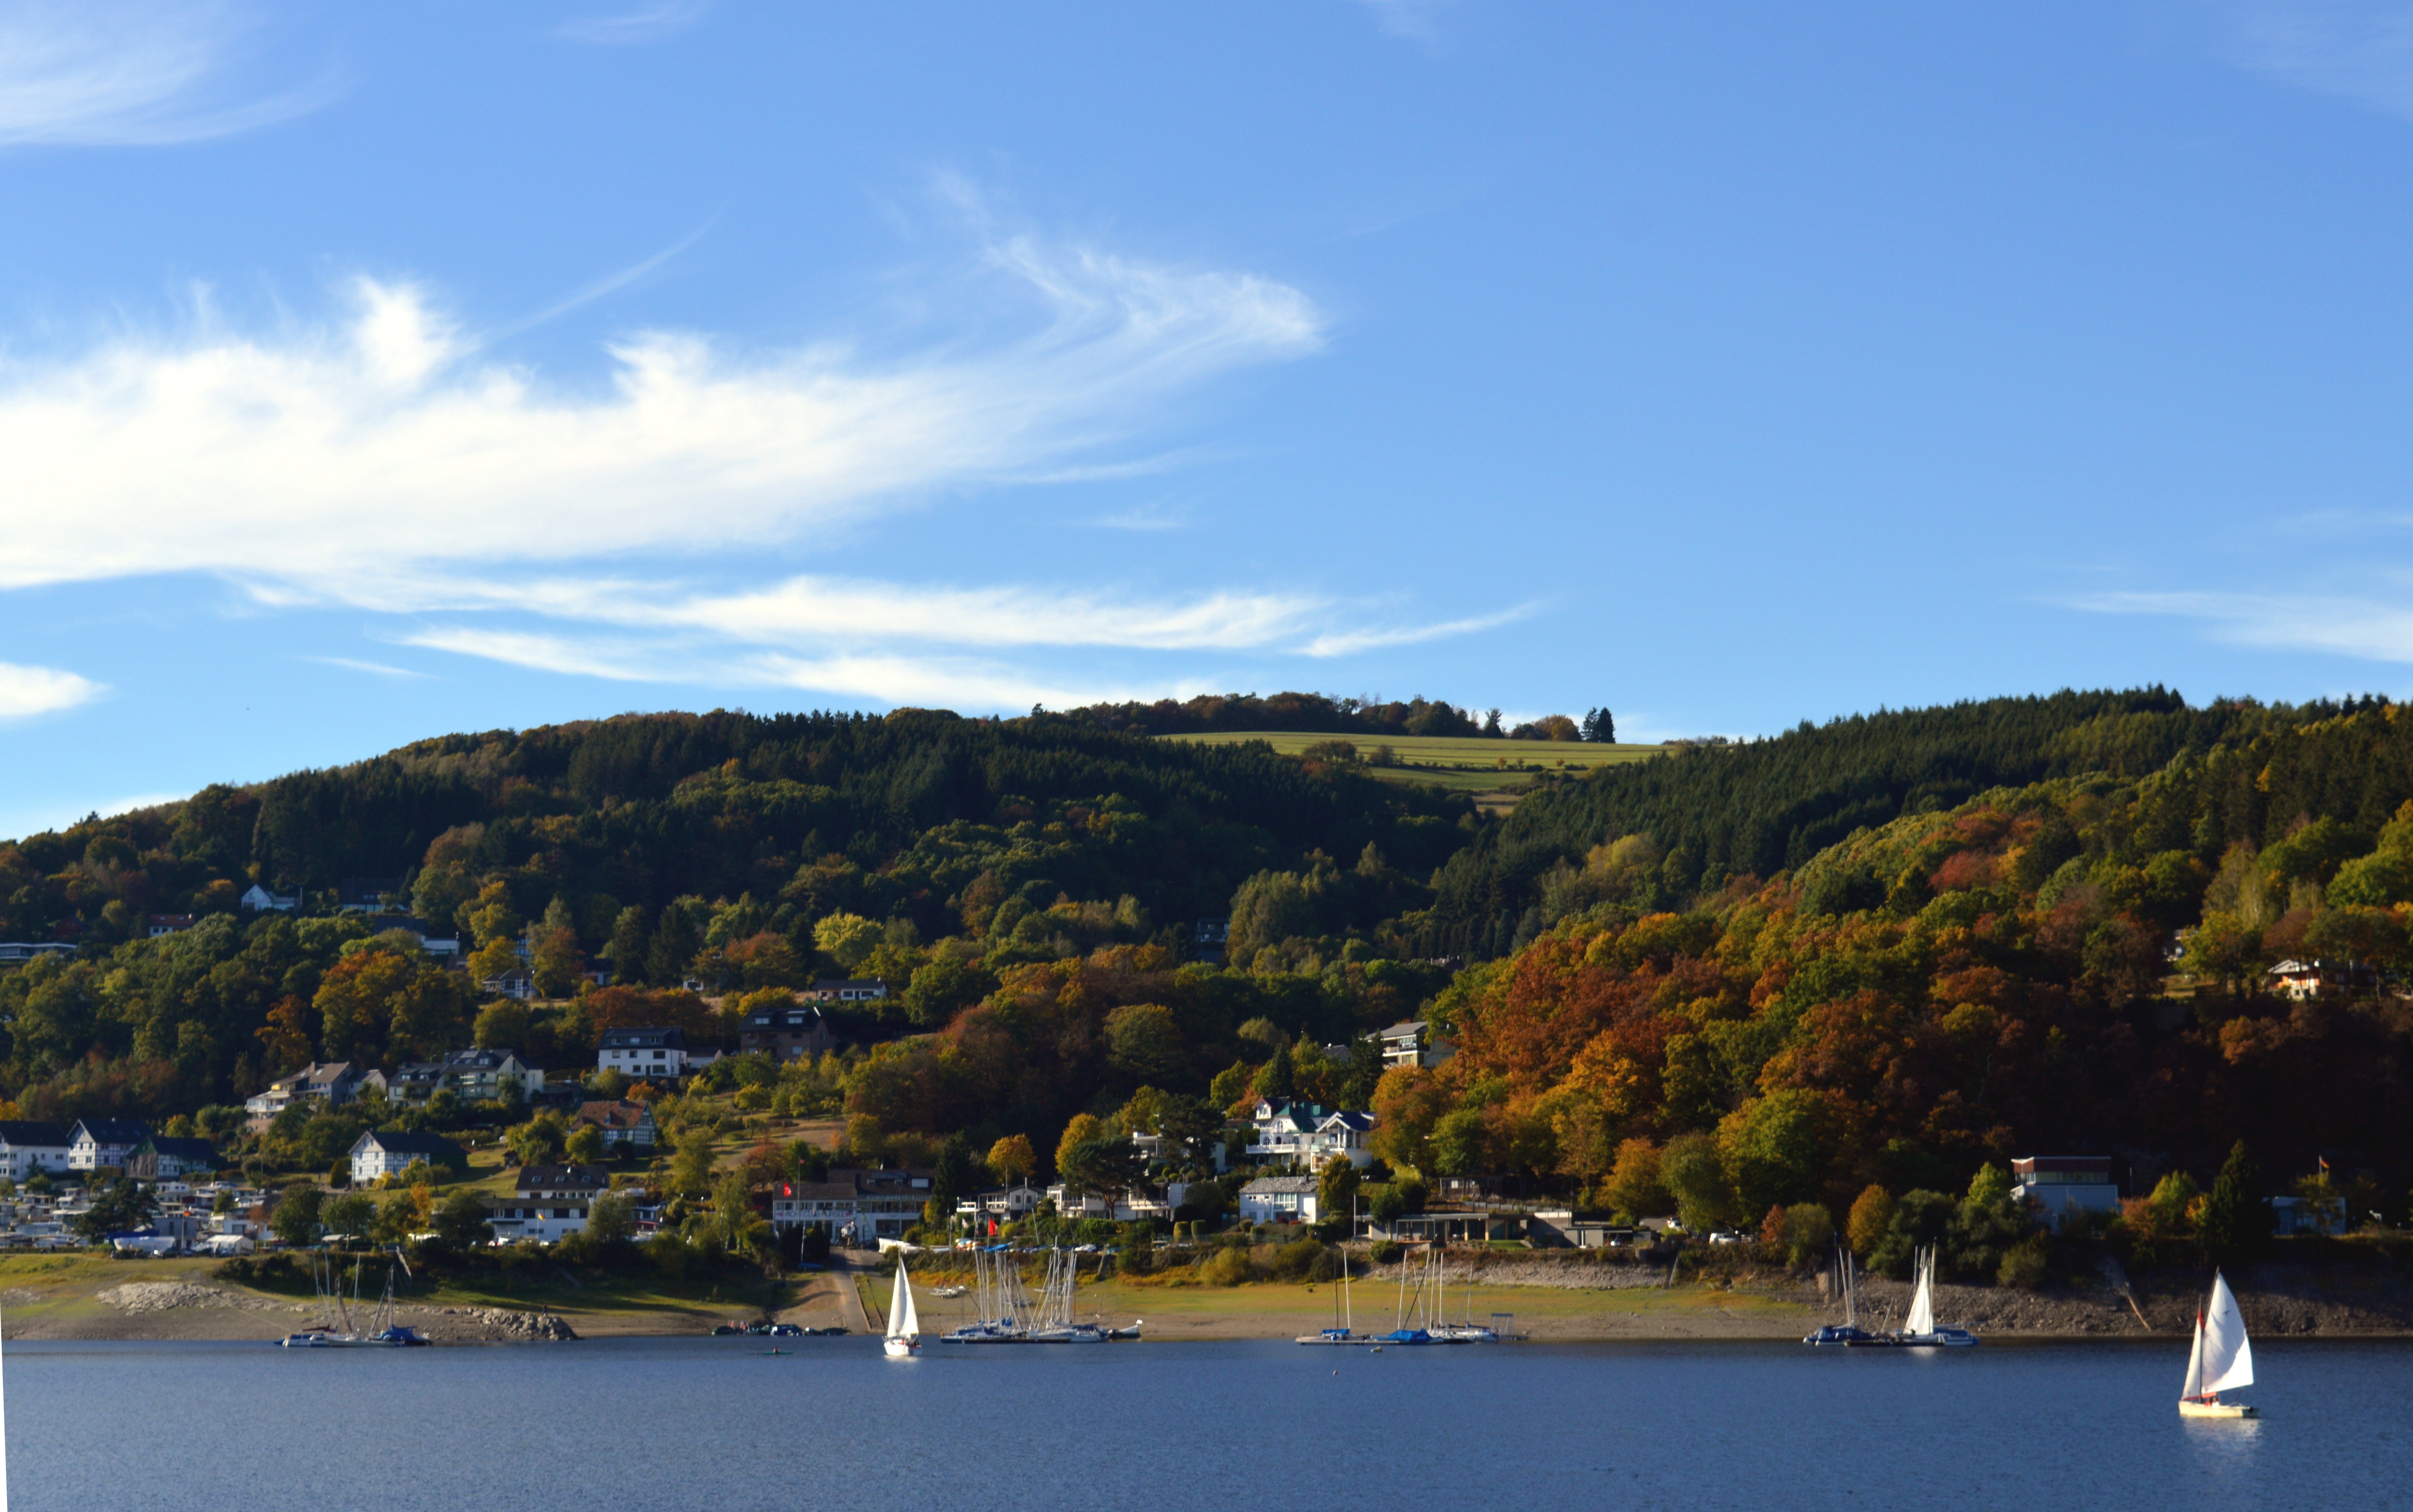
landscape, sea, coast, water, mountain, sport, lake, mountain range, panorama, boot, vehicle, autumn, holiday, bay, fjord, reservoir, leisure, body of water, bank, fun, germany, loch, eifel, recovery, rurtalsperre, rurberg